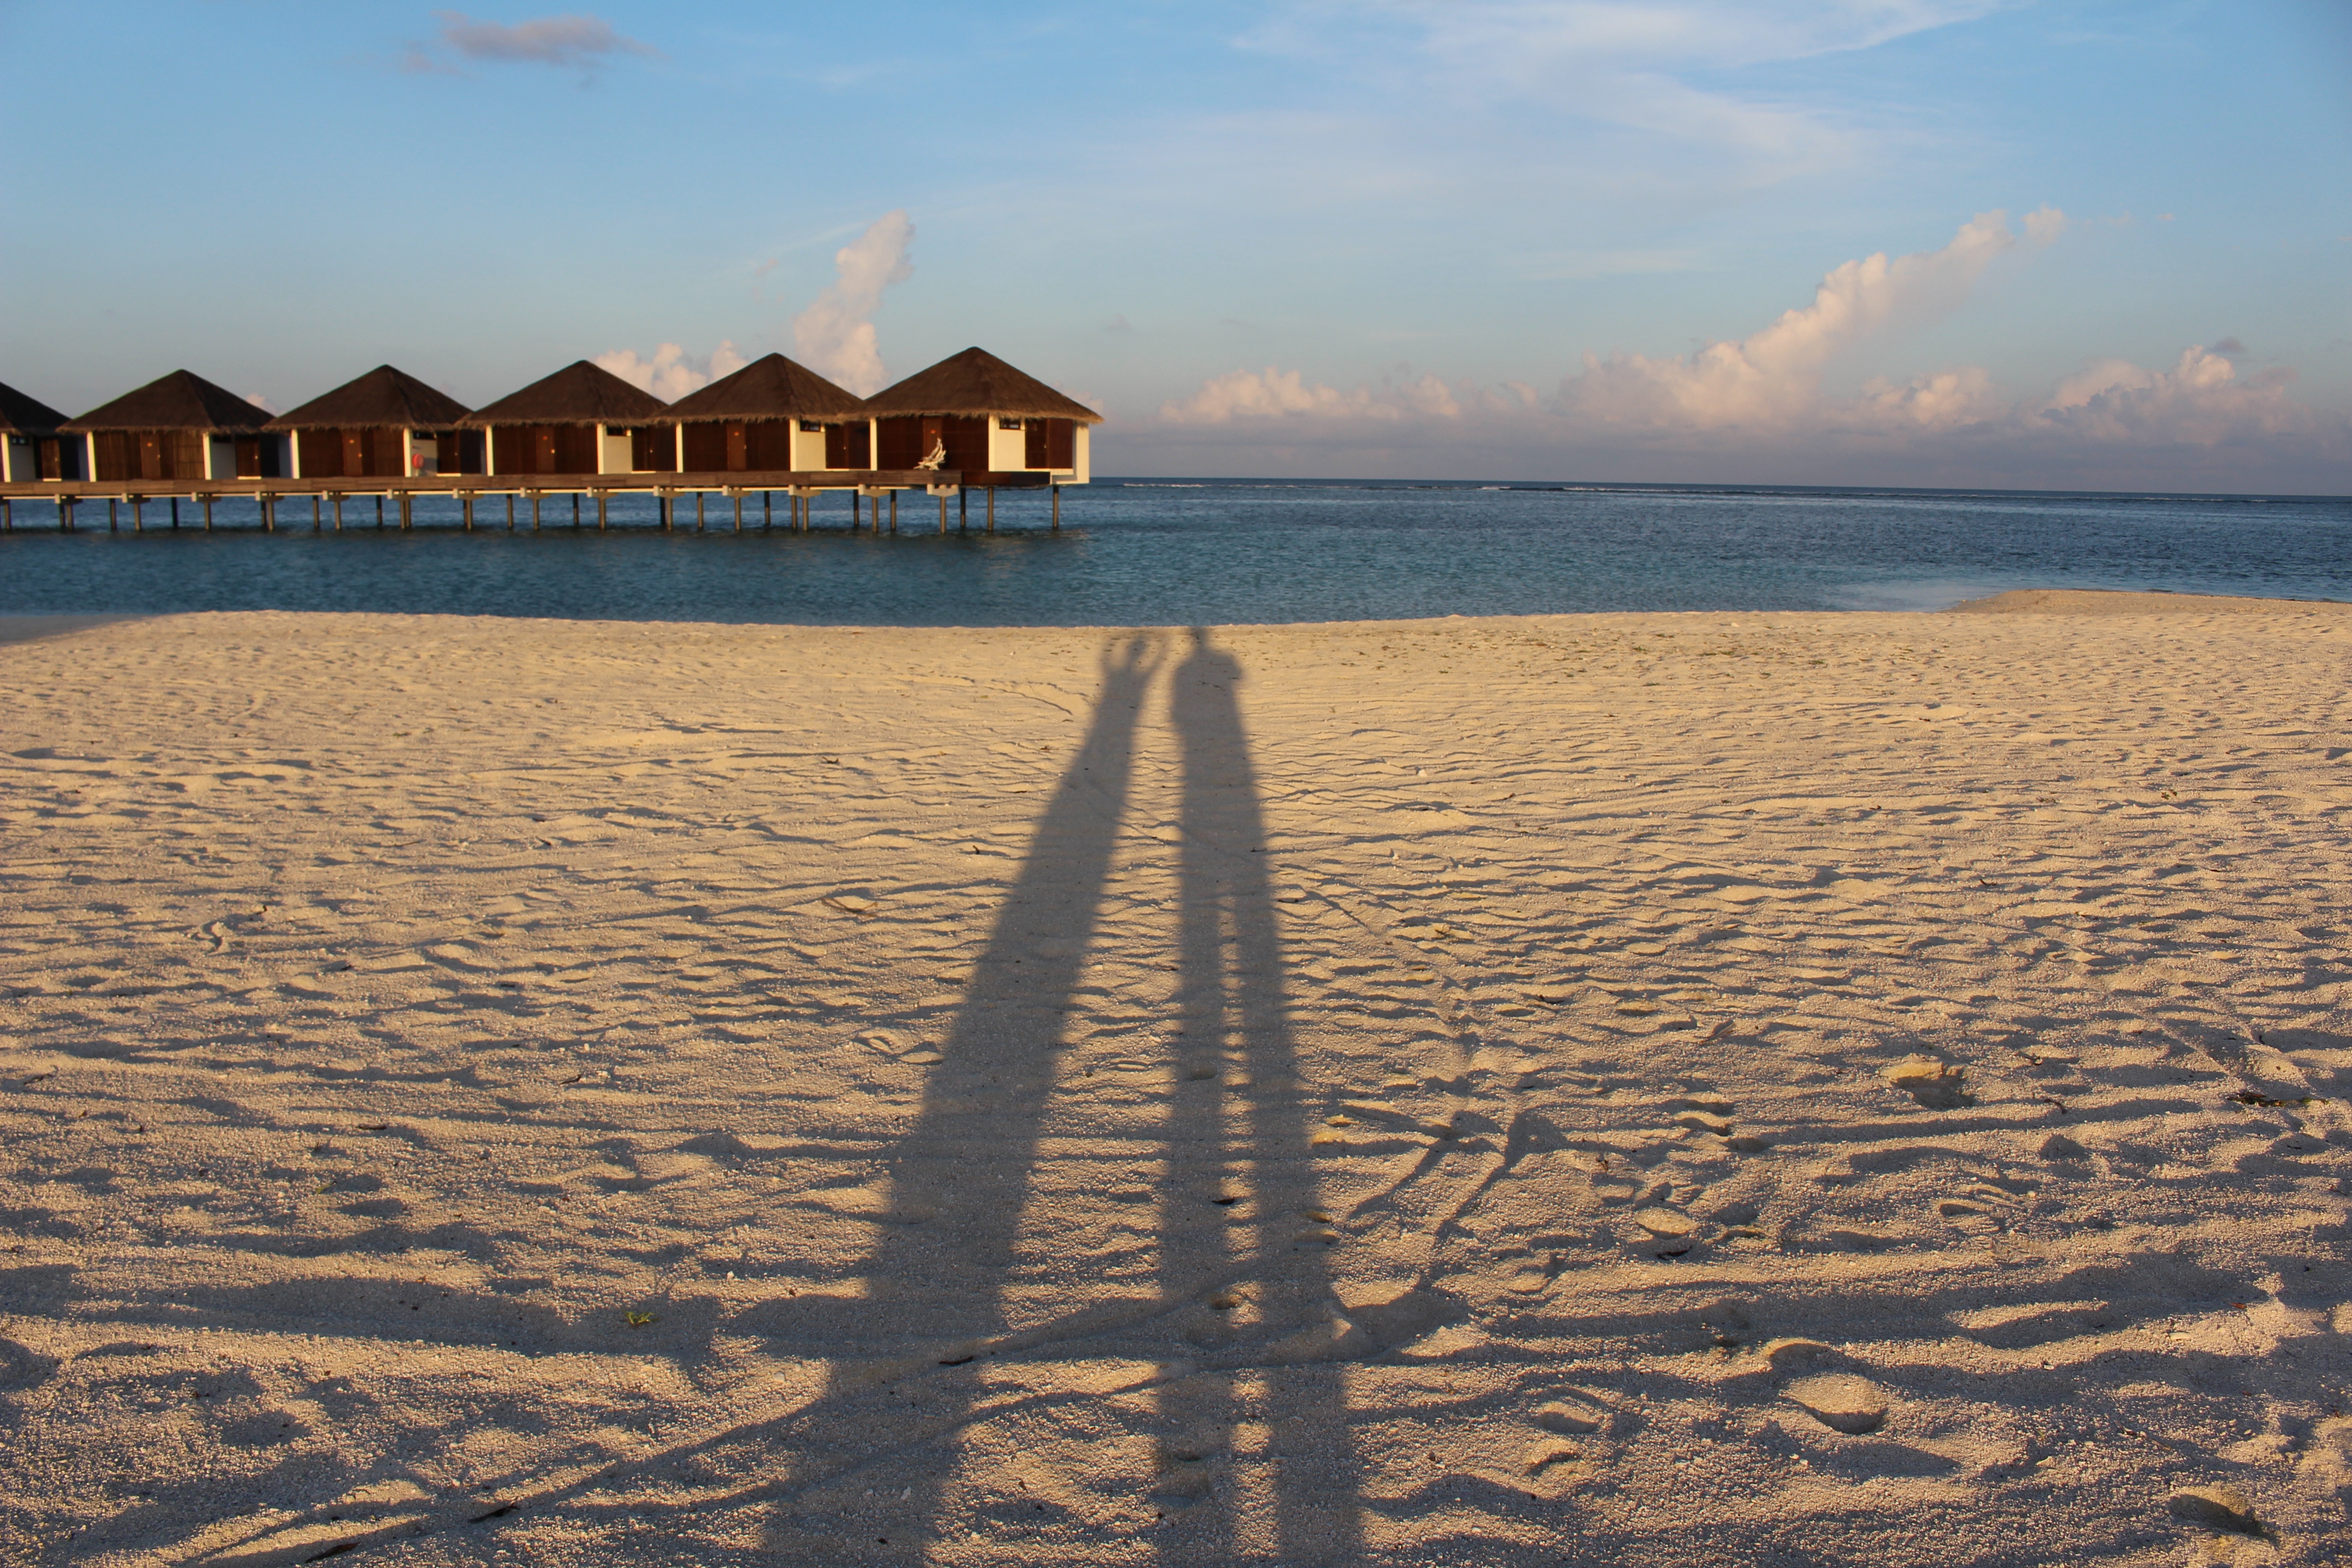
beach, sea, coast, sand, ocean, horizon, sunset, morning, shore, wave, vacation, dusk, shadow, bay, body of water, cape, maldive